Washington County Courthouse (Missouri)

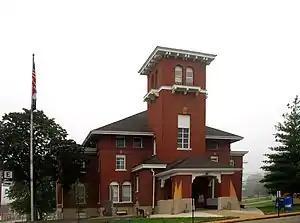
Washington County Courthouse, September 2007

Washington County Courthouse is a historic courthouse located at Potosi, Washington County, Missouri. It was built in 1908, and is a two-story, Renaissance Revival style brick building with a hipped roof. It features a projecting three-story entrance tower topped by a belfry.